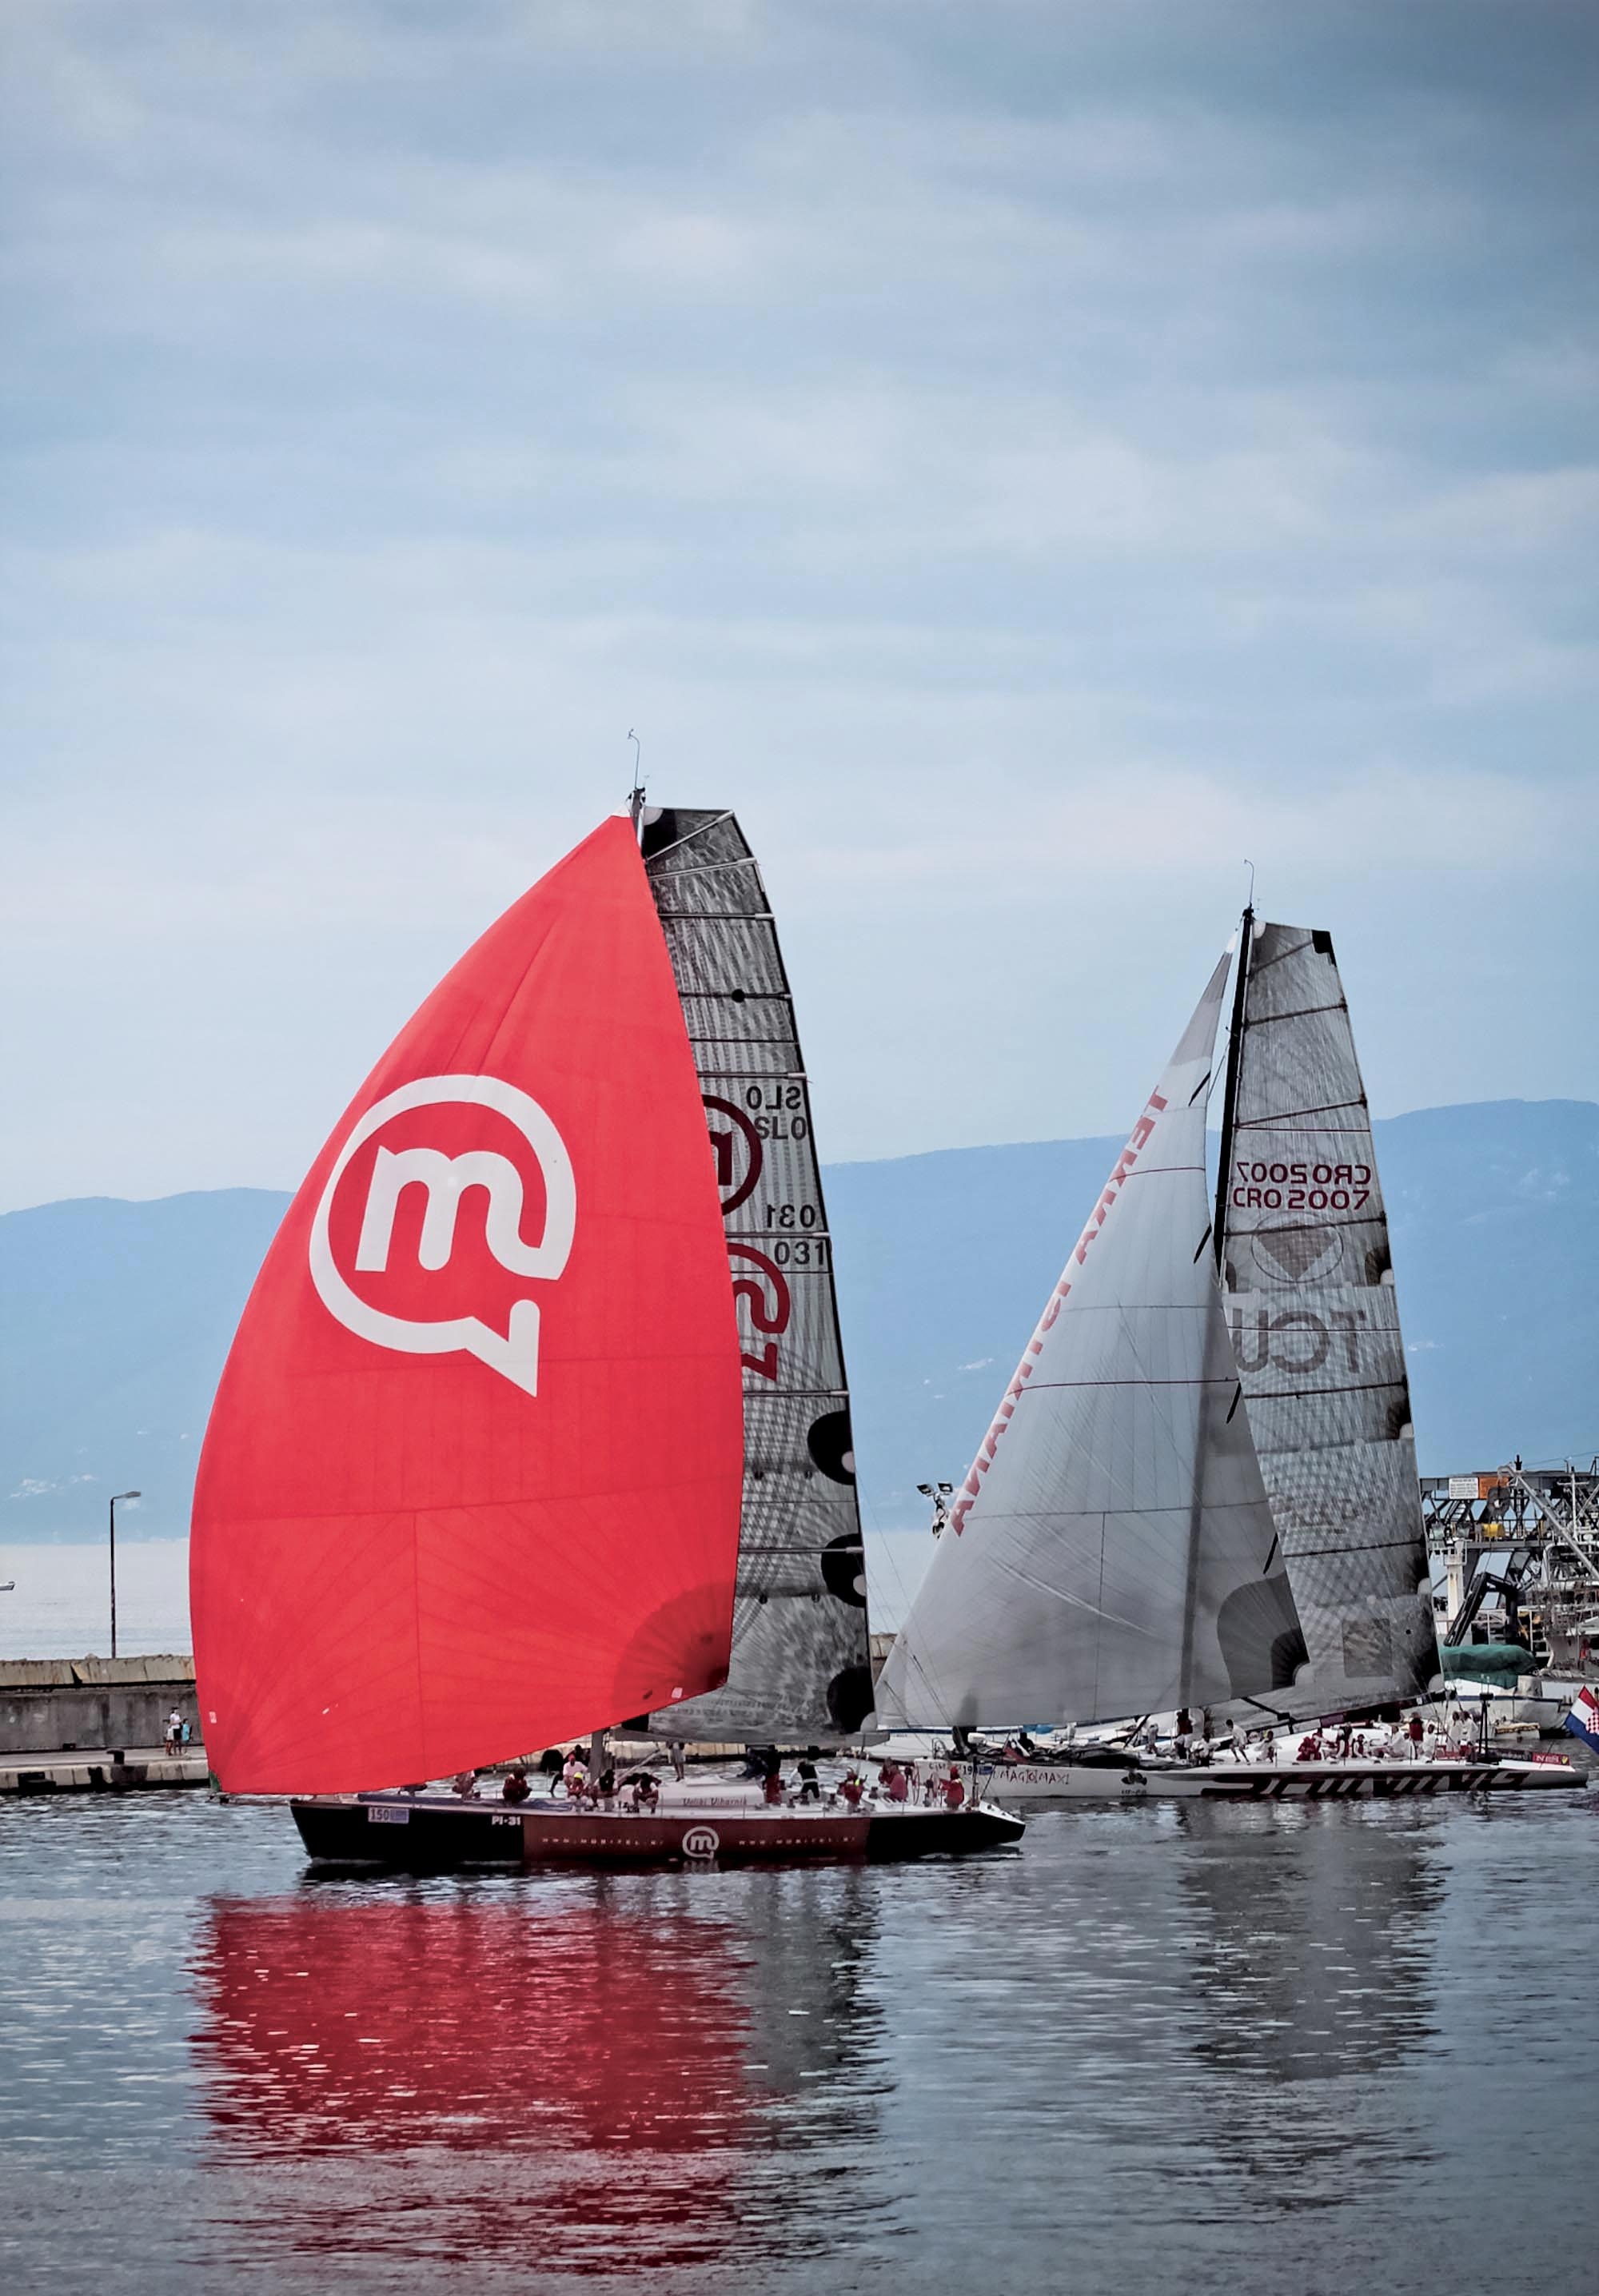
sea, boat, vehicle, sailing, sailboat, nautical, sports, sail, racing, fast, watercraft, regatta, dinghy, yacht racing, match race, windsports, dinghy sailing, sailboat racing